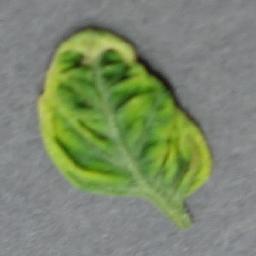
Label: Tomato___Tomato_Yellow_Leaf_Curl_Virus